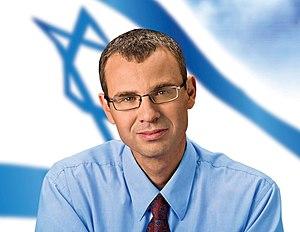
Yariv Levin, né le 22 juin 1969 à Jérusalem est un homme d'État israélien, membre du parti Likoud. Il est président de la Knesset depuis le 17 mai 2020. Il parle couramment l'arabe.
Cette liste présente les 120 membres de la 19ᵉ législature de la Knesset d'Israël au moment de leur élection le 22 janvier 2013 lors des Élections législatives israéliennes de 2013. Elle présente les élus par partis.
Le président de la Knesset est un député élu par ses pairs, qui a un rôle de direction des débats et d’organisation des travaux de la Knesset, le parlement monocaméral de l'État d'Israël.